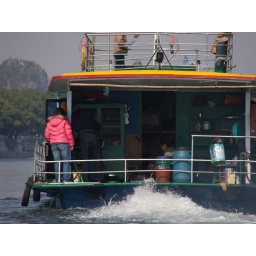
View of another tourist boat on the river from the Bamboo raft in Guilin.